Church of Saint Lazarus, Al-Eizariya

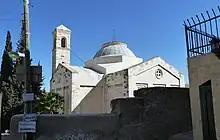
St. Lazarus Roman Catholic Church

St. Lazarus Church is a Roman Catholic church located in the West Bank town of al-Eizariya, identified with biblical Bethany. The church is close to what Christian tradition holds to be the tomb of Lazarus and the site of the house of Mary, Martha, and Lazarus.